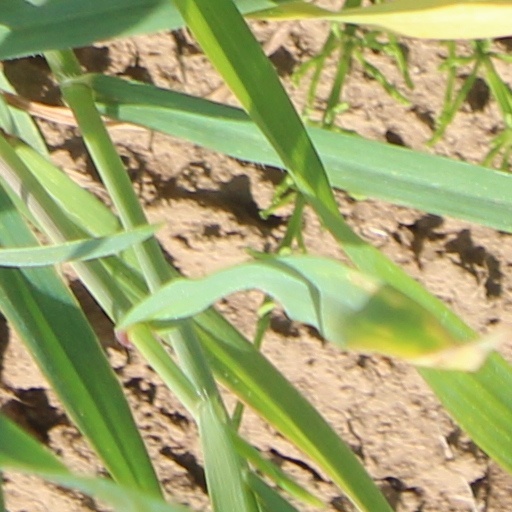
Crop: wheat